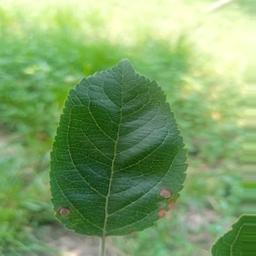
Label: Alternaria